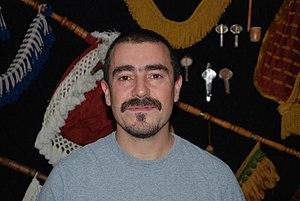
Pablo Carpintero Arias. Santiago de Compostela 2009 Euskara: Pablo Carpintero Arias. Santiago de Compostela 2009